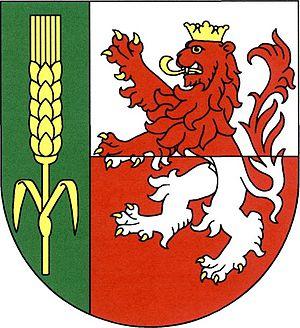
Račiněves est une commune du district de Litoměřice, dans la région d'Ústí nad Labem, en Tchéquie. Sa population s'élevait à 585 habitants en 2018.